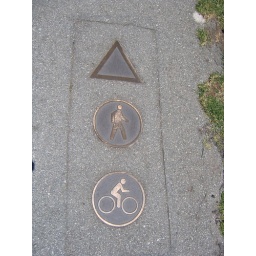
brass sidewalk icons in golden gate park